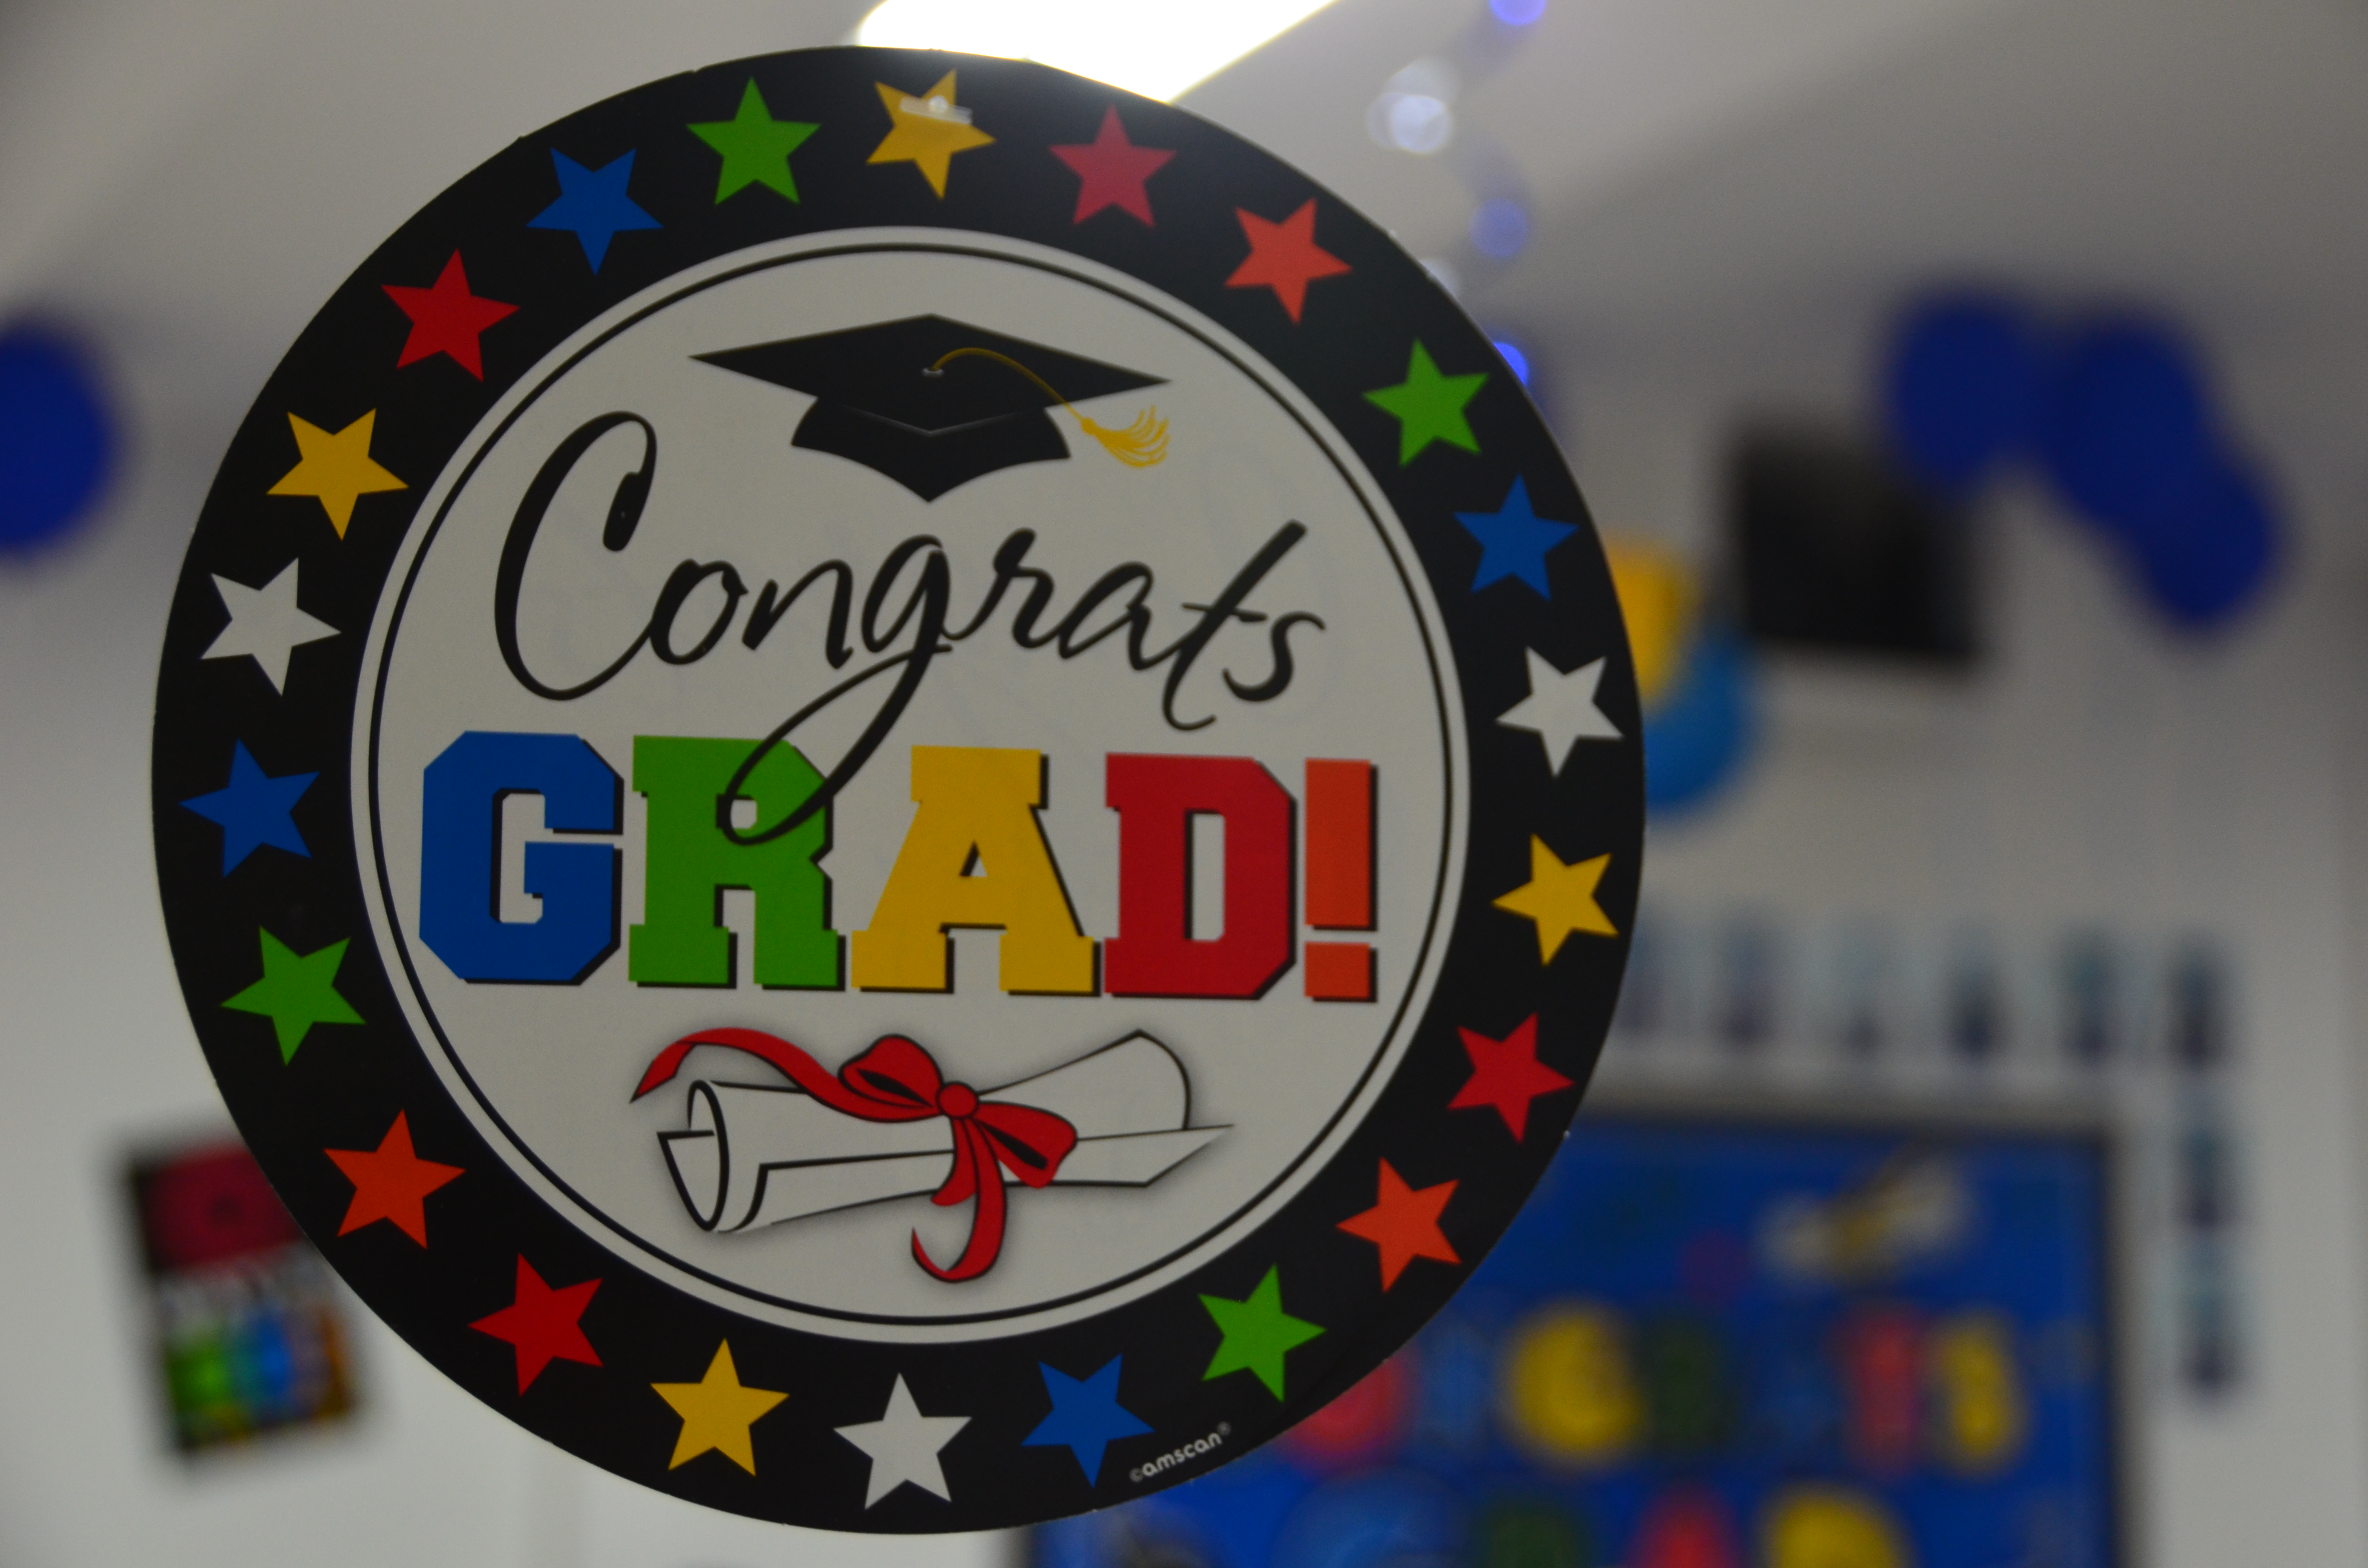
grad, graduation, camera, focus, school, circle, recreation, product